Prefabs in the United Kingdom

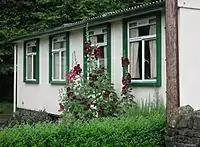
AIROH prefab preserved at the Museum of Welsh Life

Bristol has one of the largest remaining populations of prefab housing stock, which also remains one of the most diverse. A wartime production centre for aircraft, engines and explosives, it was easy to reach for Luftwaffe bombing, and hence had a large post-war need for new housing stock. There remain around 700 examples of Uni-Seco, Phoenix, Tarron and roll-topped Arcon Mk Vs. The stock diversity has resulted in English Heritage selecting 16 prefabs for Grade II listed building status.